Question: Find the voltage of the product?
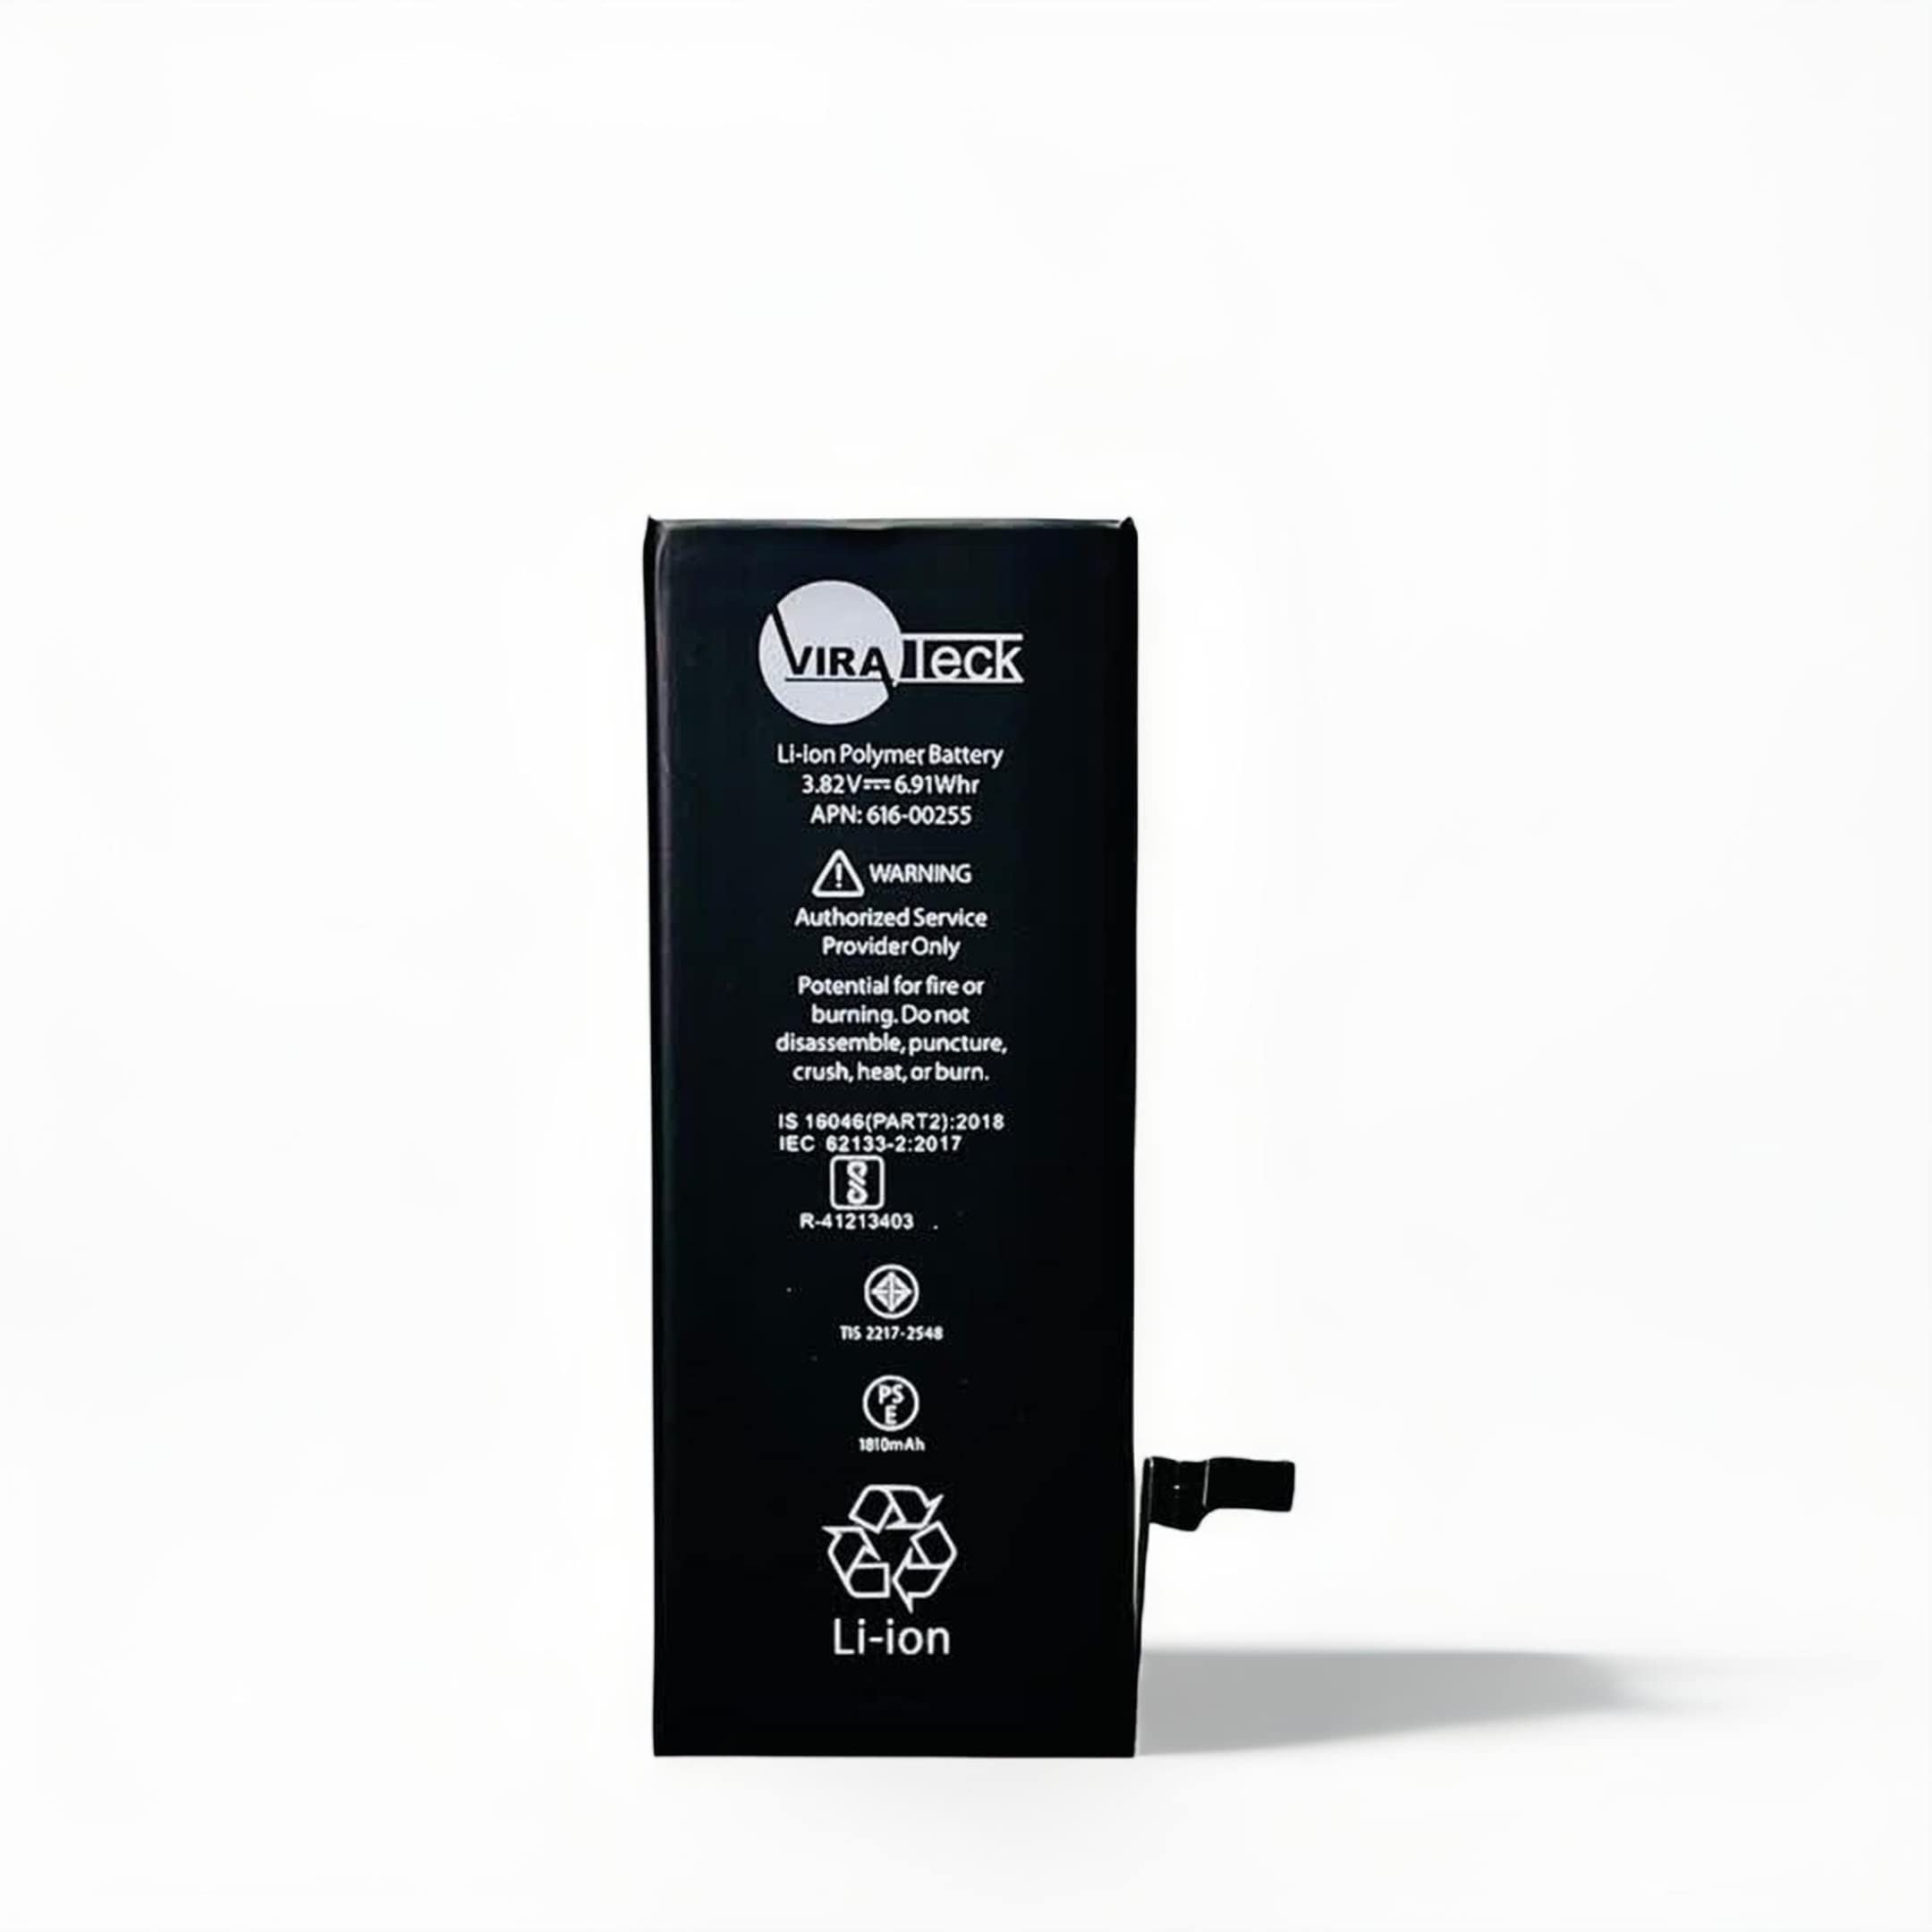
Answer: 3.82 volt